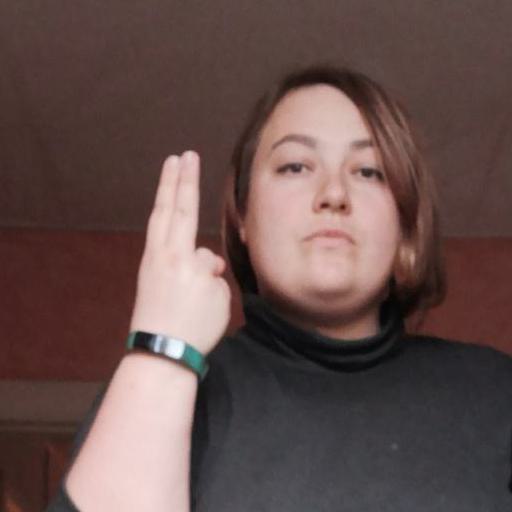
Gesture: two_up_inverted